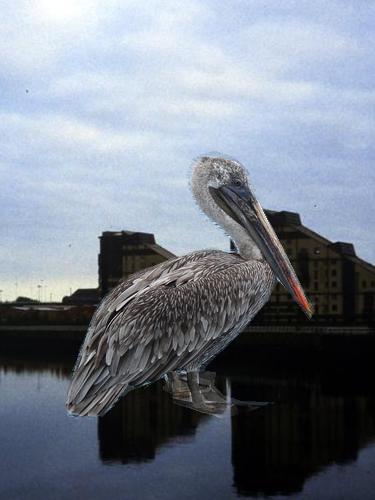
Bird species: Brown_Pelican
Bird type: waterbird
Background: water